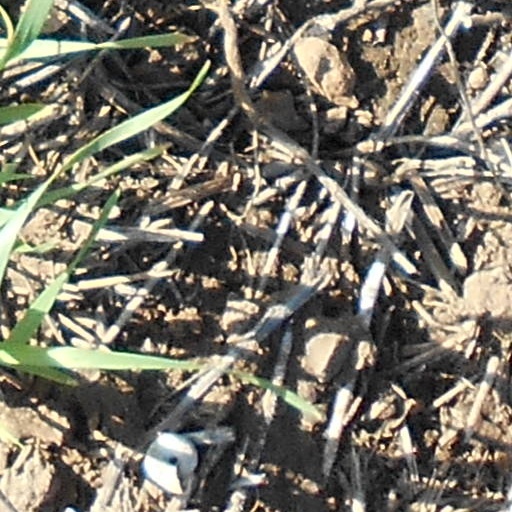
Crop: wheat